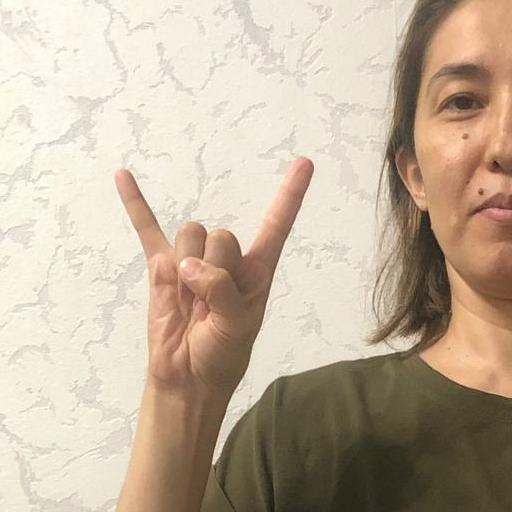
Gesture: rock